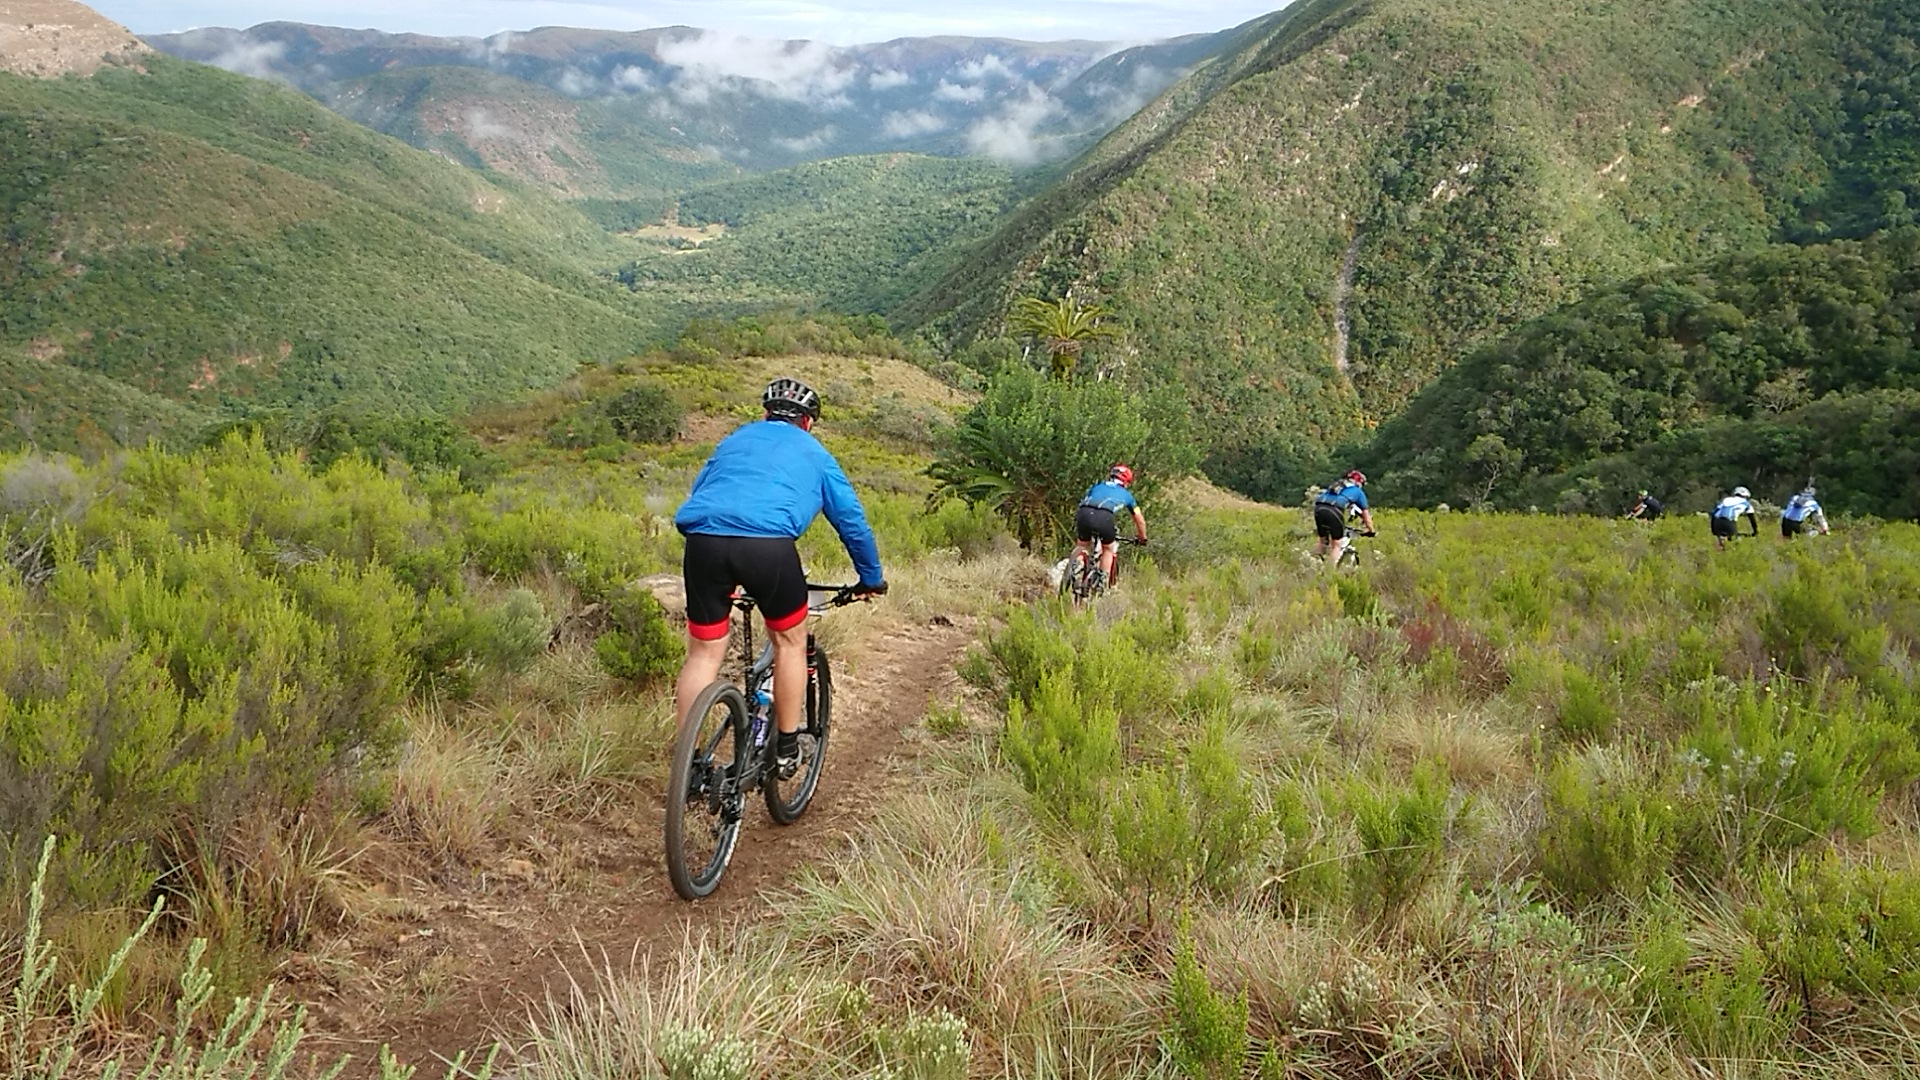
nature, land vehicle, cycle sport, mountain bike, bicycle, mountainous landforms, path, mountain biking, cycling, road bicycle, mountain, wilderness, hill, mountain range, ridge, mountain bike racing, trail, racing bicycle, mountain pass, sports equipment, vehicle, tree, shrubland, fell, bicycle racing, adventure, plant community, landscape, cross country cycling, grass, grassland, road, soil, adventure racing, hybrid bicycle, ecoregion, mount scenery, alps, road cycling, valley, tourism